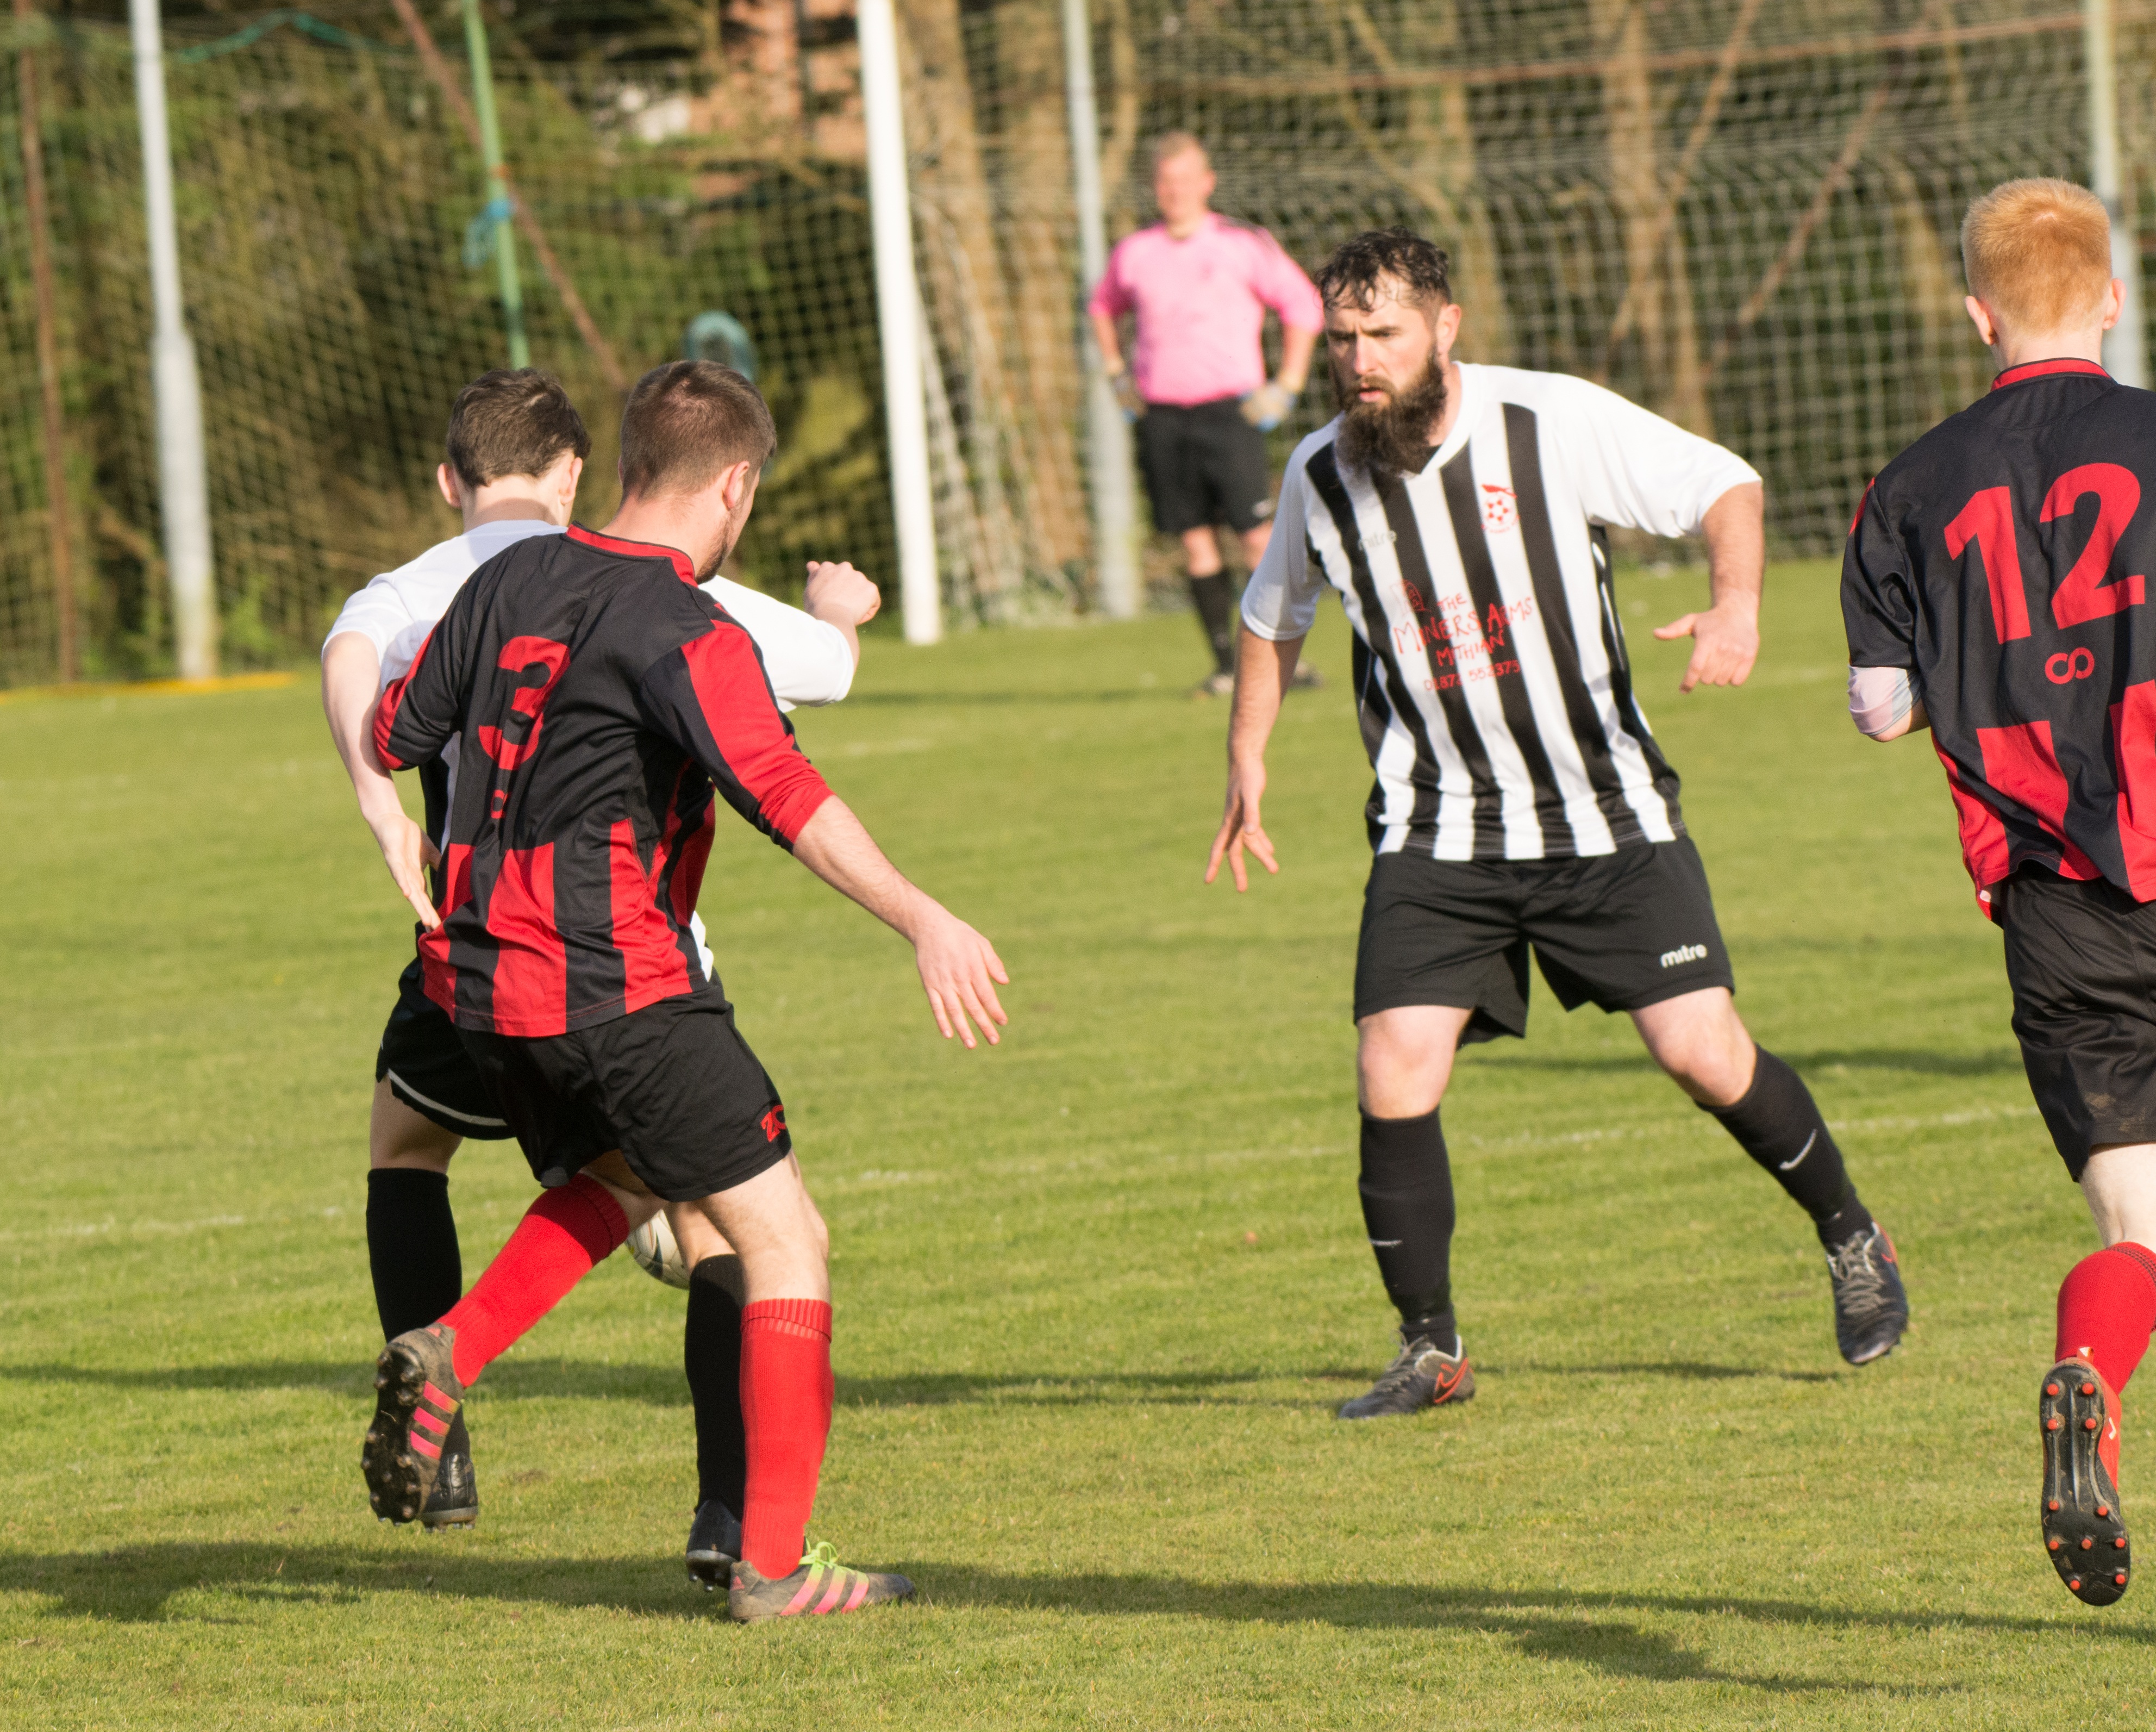
sport, game, soccer, football, player, team, sports, ball, footballer, tournament, goalie, goalkeeper, keeper, tackle, football player, ball game, soccer ball, team sport, competition event, rugby football